Koç School

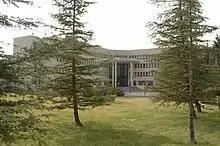
Main Entrance of the High School

Koç School is a high and elementary school fully accredited by the Turkish Ministry of Education, European Council of International Schools (ECIS), International Baccalaureate Organisation (IBO), Independent schools UK, England, Scotland, Wales & NI and international schools worldwide (ISBI) and the National Association for College Admission Counseling (NACAC). It offers boarding for five or seven days a week for students of classes between high school prep to 12th grade at its dorms on its campus.